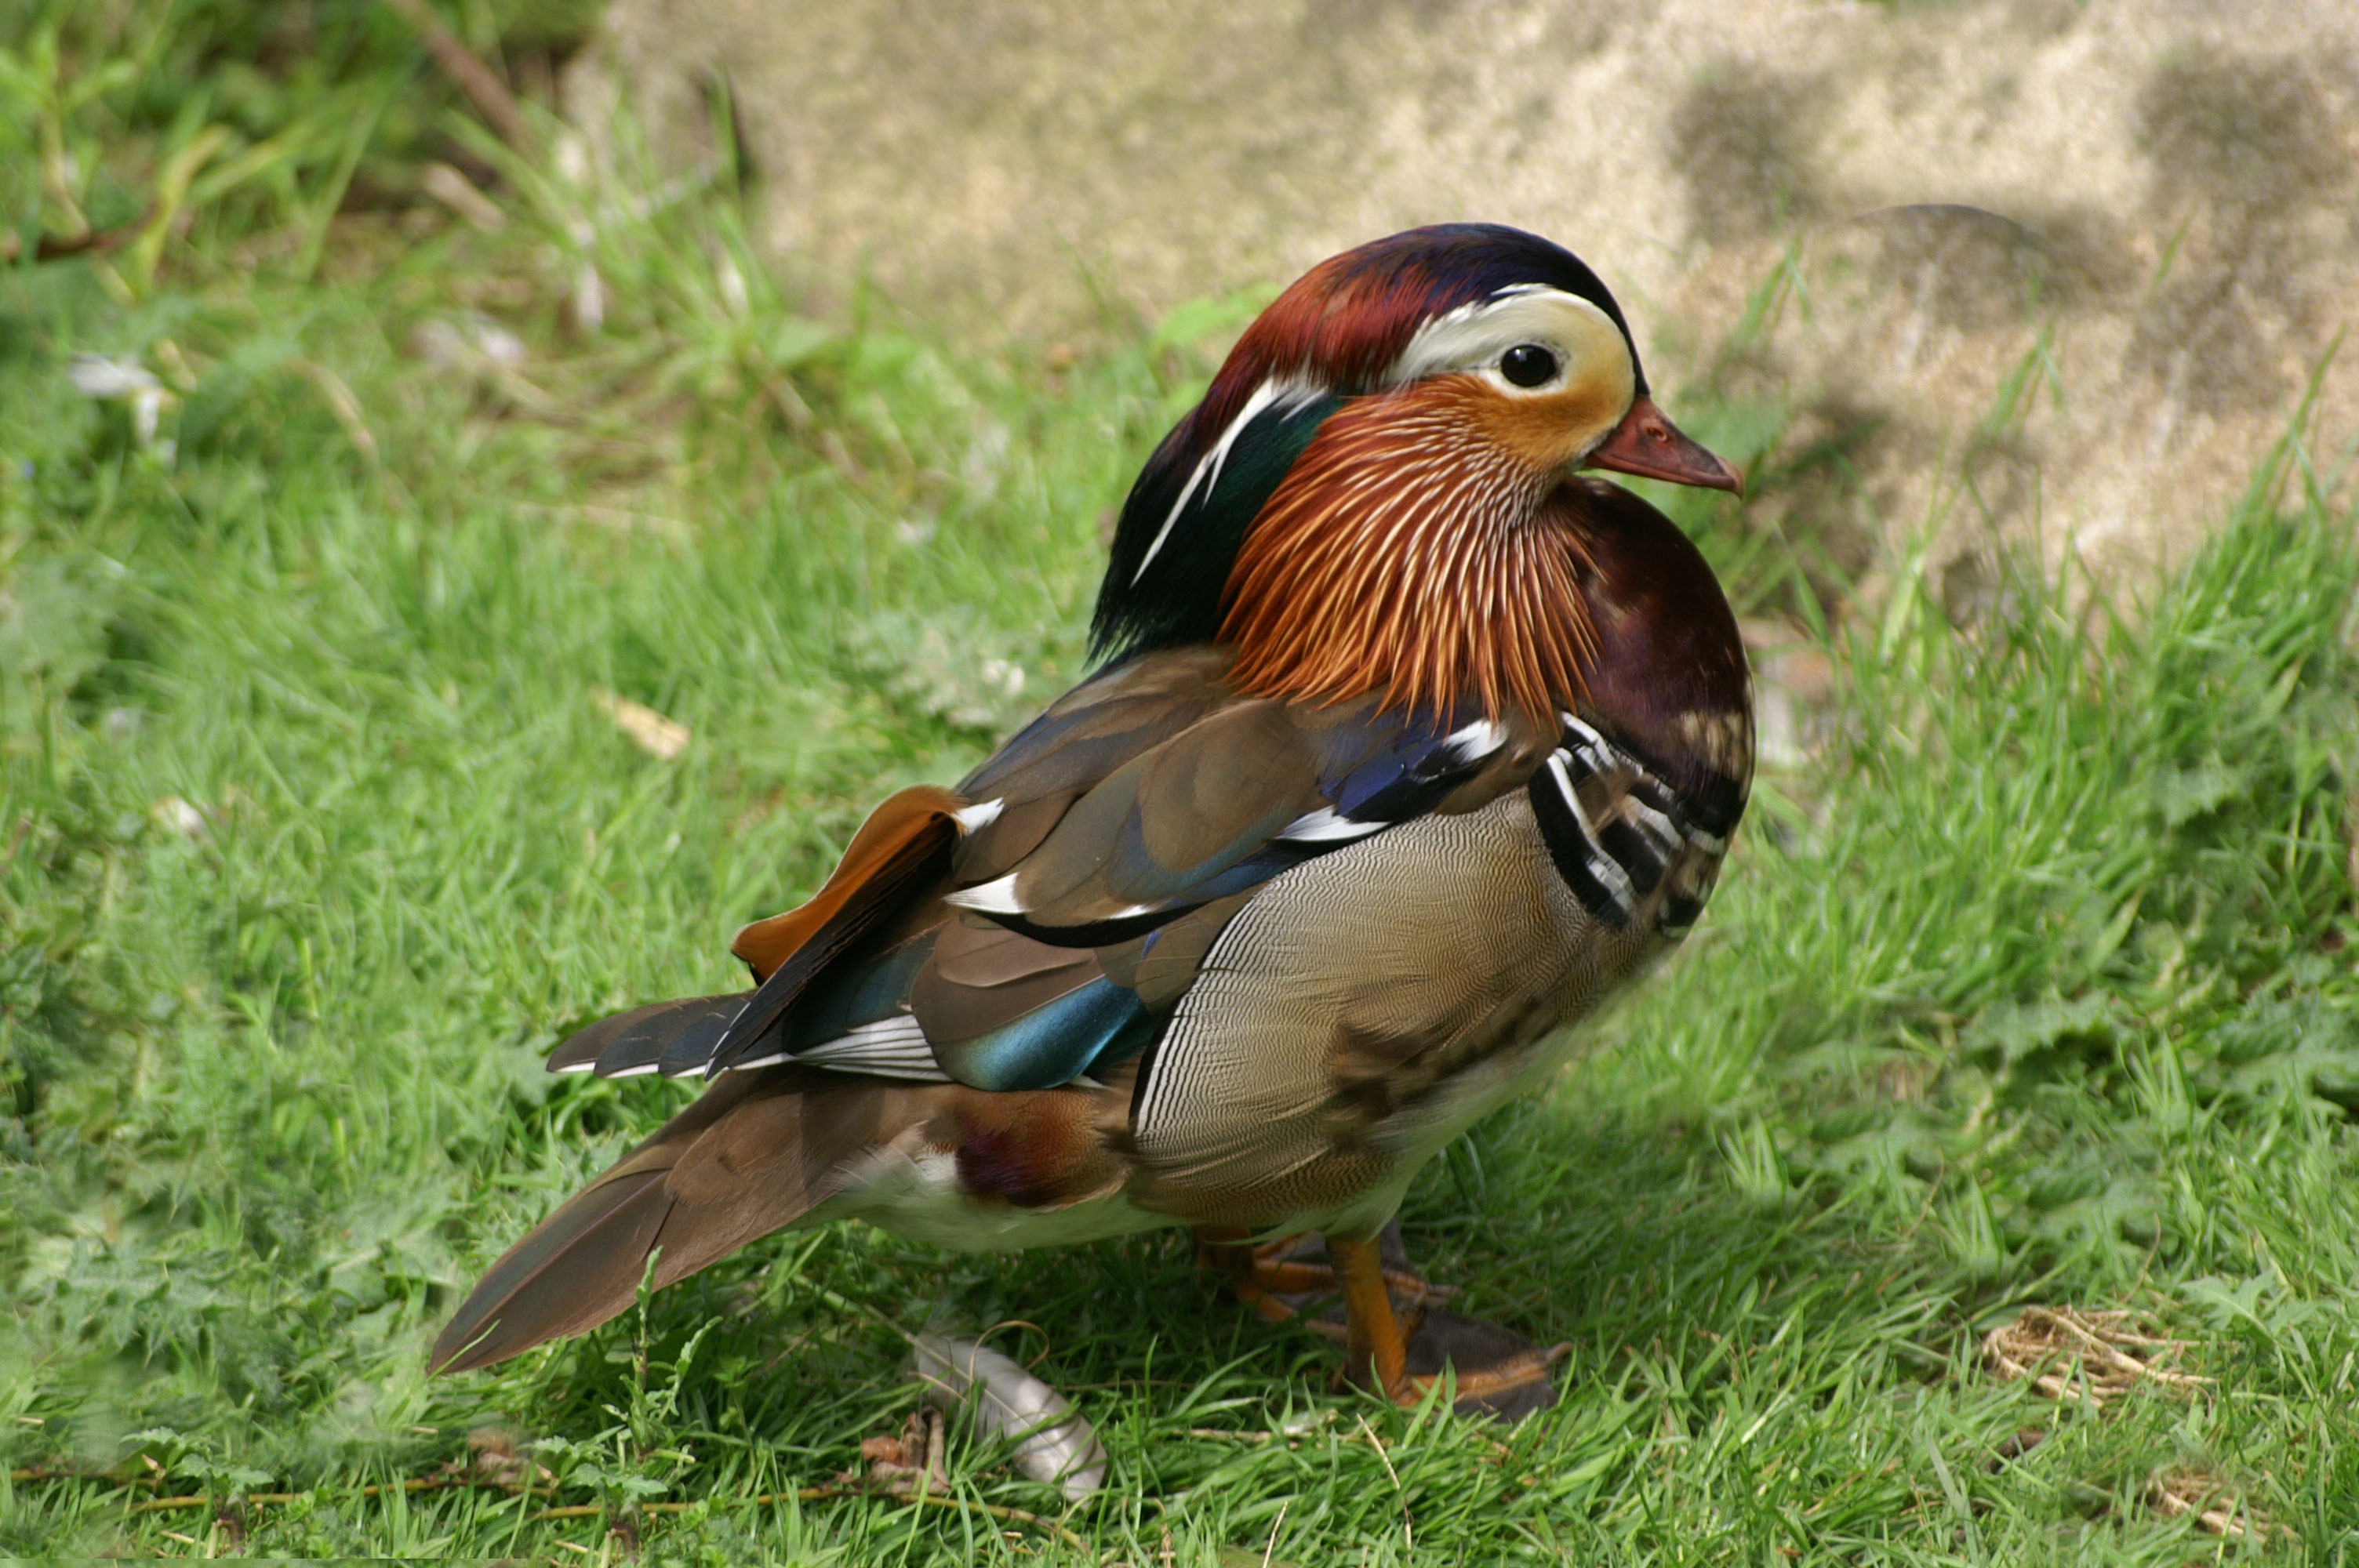
bird, wildlife, beak, colorful, fauna, duck, vertebrate, waterfowl, water bird, mallard, foreign, perching bird, ducks geese and swans